Palais Erzherzog Ludwig Viktor

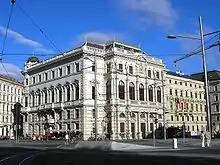
The Palais seen from the Kärntner Ring.

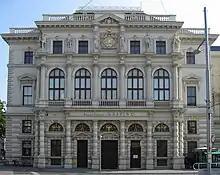
The Palais from the Schwarzenbergplatz.

The Palais Erzherzog Ludwig Viktor is one of the best known Ringstraßenpalais in Vienna. It was built between 1863 and 1866. The first building to be built on the Schwarzenbergplatz, it is now a subsidiary house of the Burgtheater.